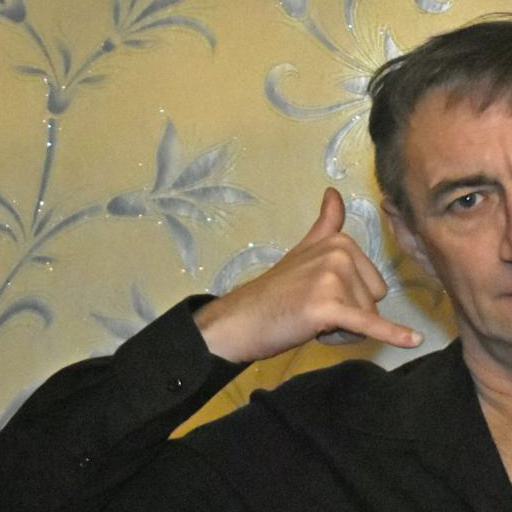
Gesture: call